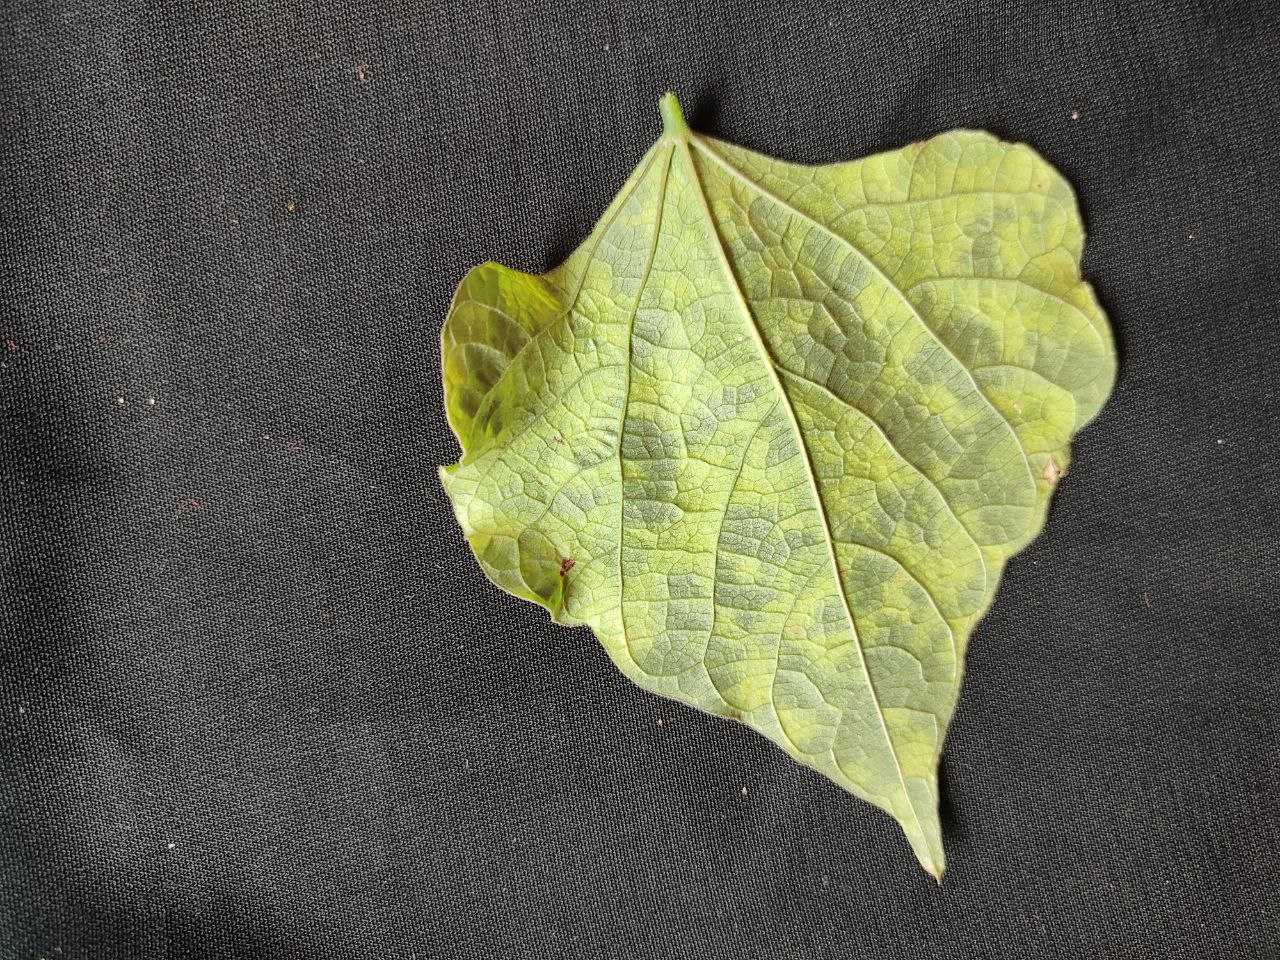
Crop: bean
Leaf condition: Mosaic Virus